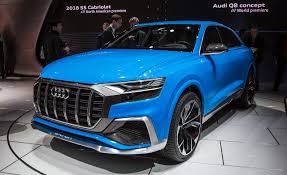
Label: noambulance